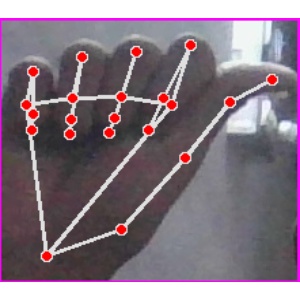
अक्षर: छ